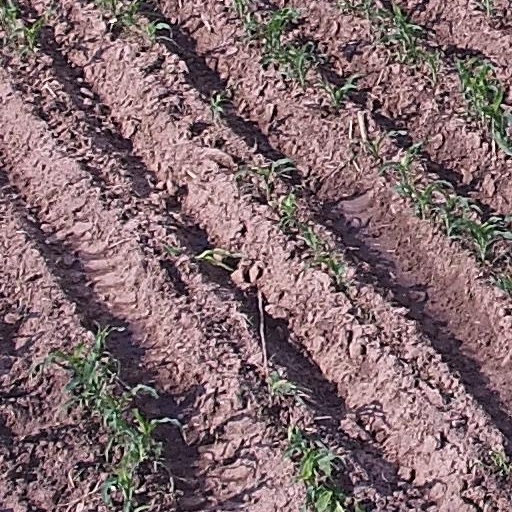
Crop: maize; corn